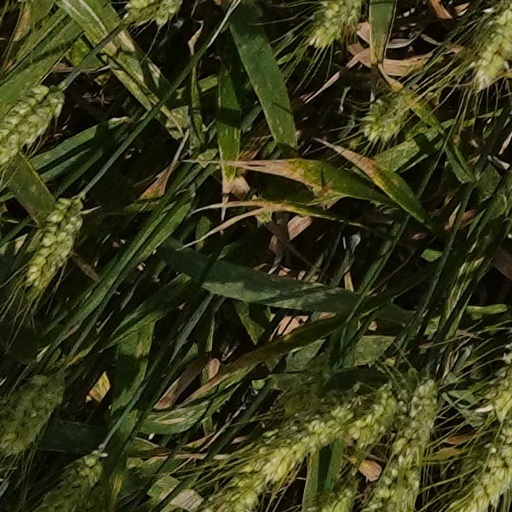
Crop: wheat